Splenomegaly

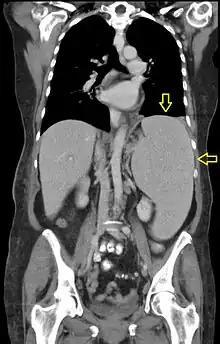
CT scan in a patient with chronic lymphocytic leukemia, showing splenomegaly. Yellow arrows point at the spleen.

Splenomegaly is an enlargement of the spleen. The spleen usually lies in the left upper quadrant (LUQ) of the human abdomen. Splenomegaly is one of the four cardinal signs of "hypersplenism" which include: some reduction in number of circulating blood cells affecting granulocytes, erythrocytes or platelets in any combination; a compensatory proliferative response in the bone marrow; and the potential for correction of these abnormalities by splenectomy. Splenomegaly is usually associated with increased workload (such as in hemolytic anemias), which suggests that it is a response to hyperfunction. It is therefore not surprising that splenomegaly is associated with any disease process that involves abnormal red blood cells being destroyed in the spleen. Other common causes include congestion due to portal hypertension and infiltration by leukemias and lymphomas. Thus, the finding of an enlarged spleen, along with caput medusae, is an important sign of portal hypertension.